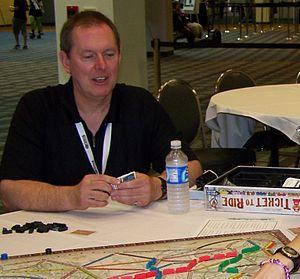
Alan Richard Moon est un auteur britannique de jeux de société qui vit actuellement aux États-Unis.